Event (relativity)

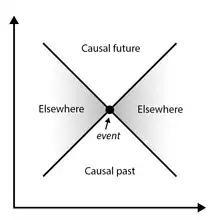
An event in spacetime and a 2D slice of its causal cone.

In relativity, an event is anything that happens that has a specific time and place in spacetime. For example, a glass breaking on the floor is an event; it occurs at a unique place and a unique time. Strictly speaking, the notion of an event is an idealization, in the sense that it specifies a definite time and place, whereas any actual event is bound to have a finite extent, both in time and in space.